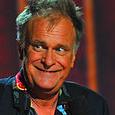
Age: 57